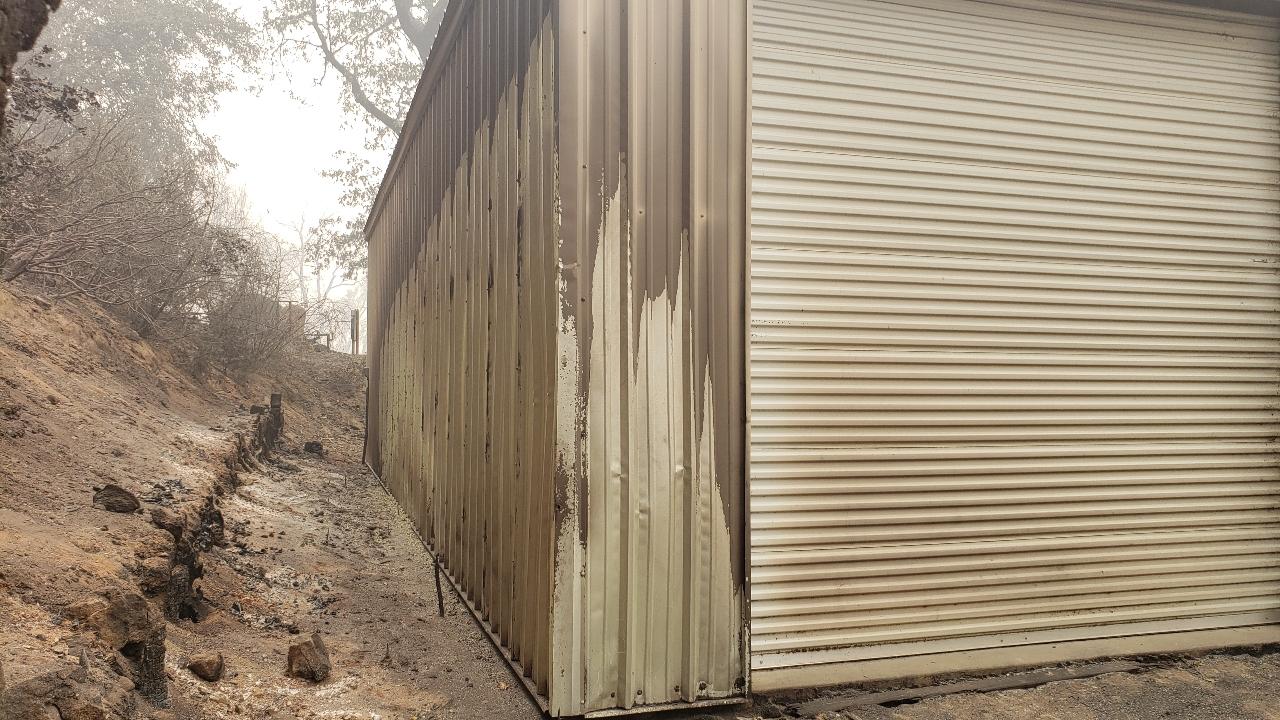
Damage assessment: minor